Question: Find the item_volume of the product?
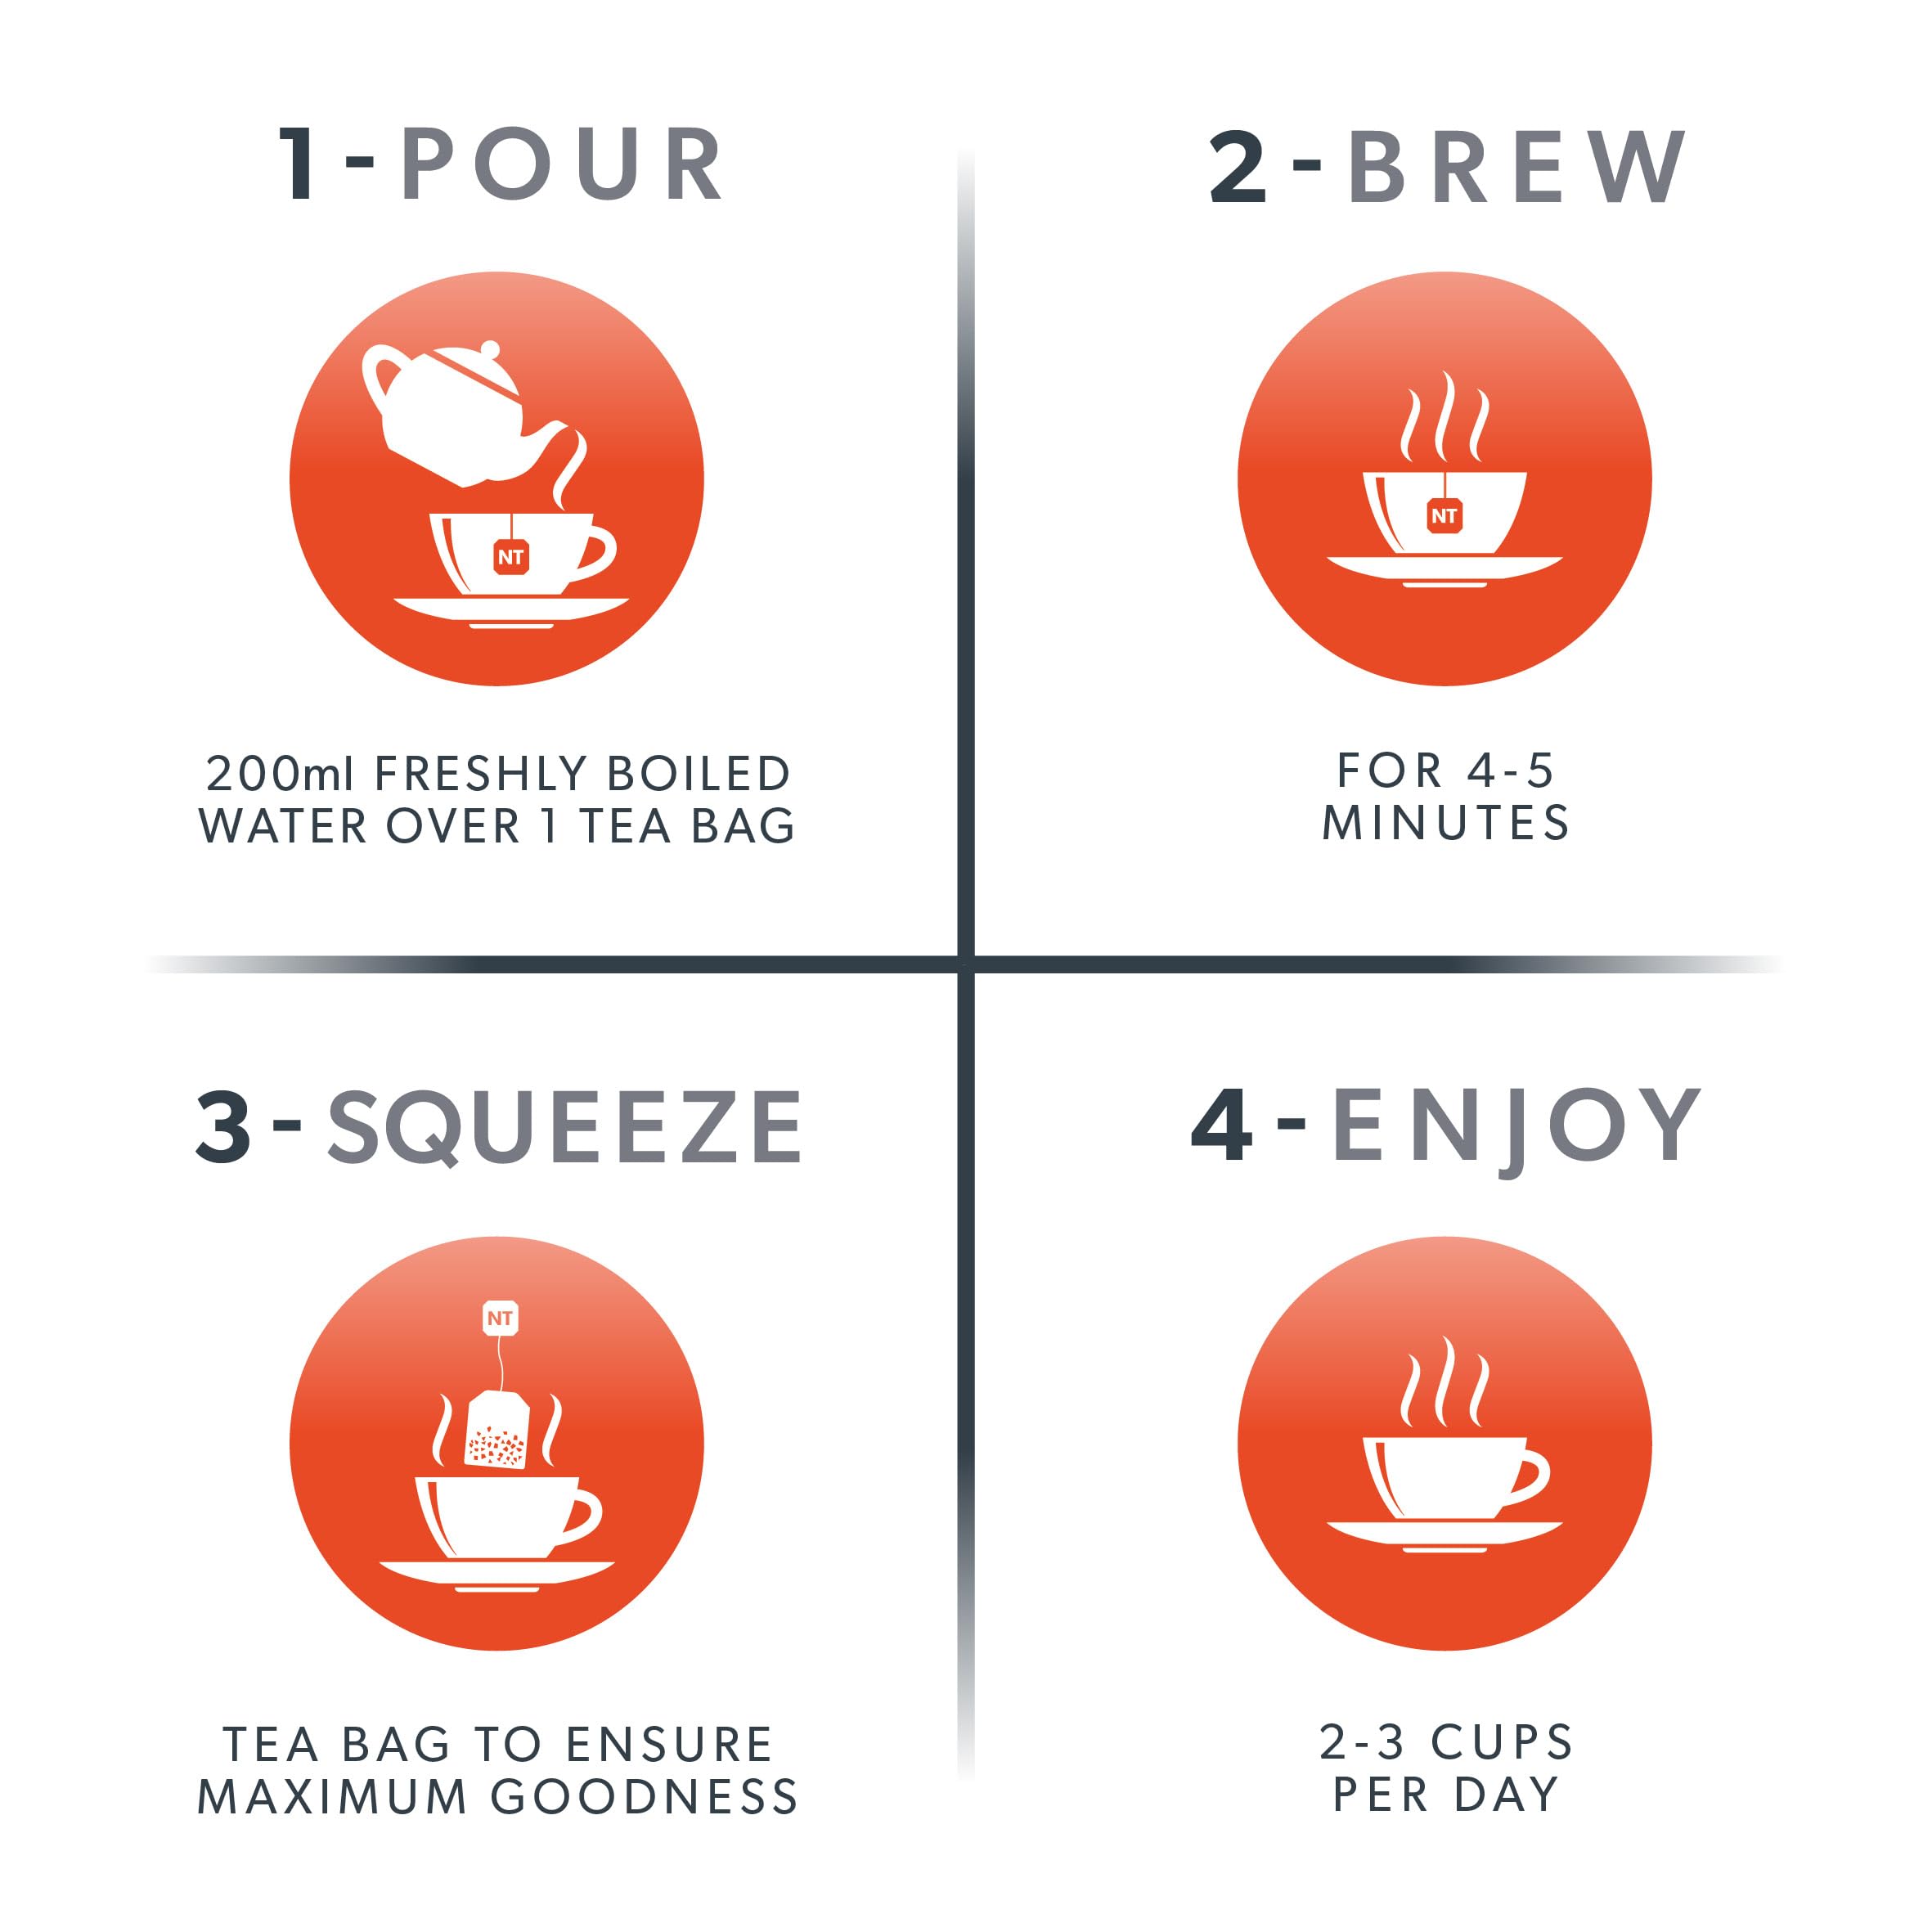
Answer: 200.0 millilitre